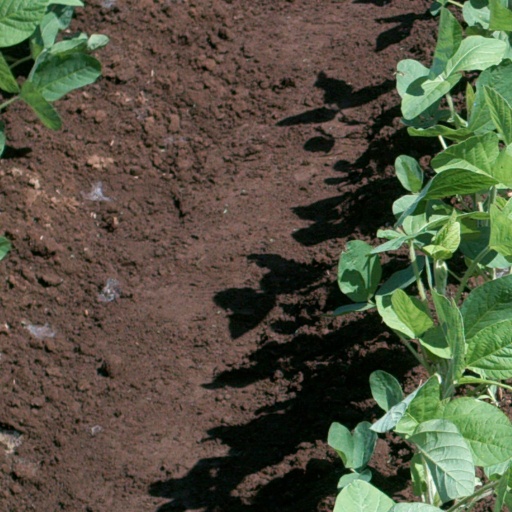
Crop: soybean